Automobile Dacia

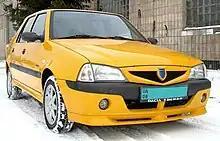
2003 Dacia Solenza

Meanwhile, work was continuing on the other Dacia models. In September 1999, Dacia became the third brand of the Renault group, with a view to making Romania its hub of automobile development in Central and Eastern Europe, and investment was consequently increased. The first sign of this came in 2000, with the introduction of the SupeRNova, an improved version of the "Nova" with engine and transmission from Renault. The top-of-the range version had air conditioning, electric windows and a CD player. Sales were very good, although the outdatedness of the concept was striking. Dacia sold 53,000 vehicles in 2002, an almost 50 per cent market share in Romania.